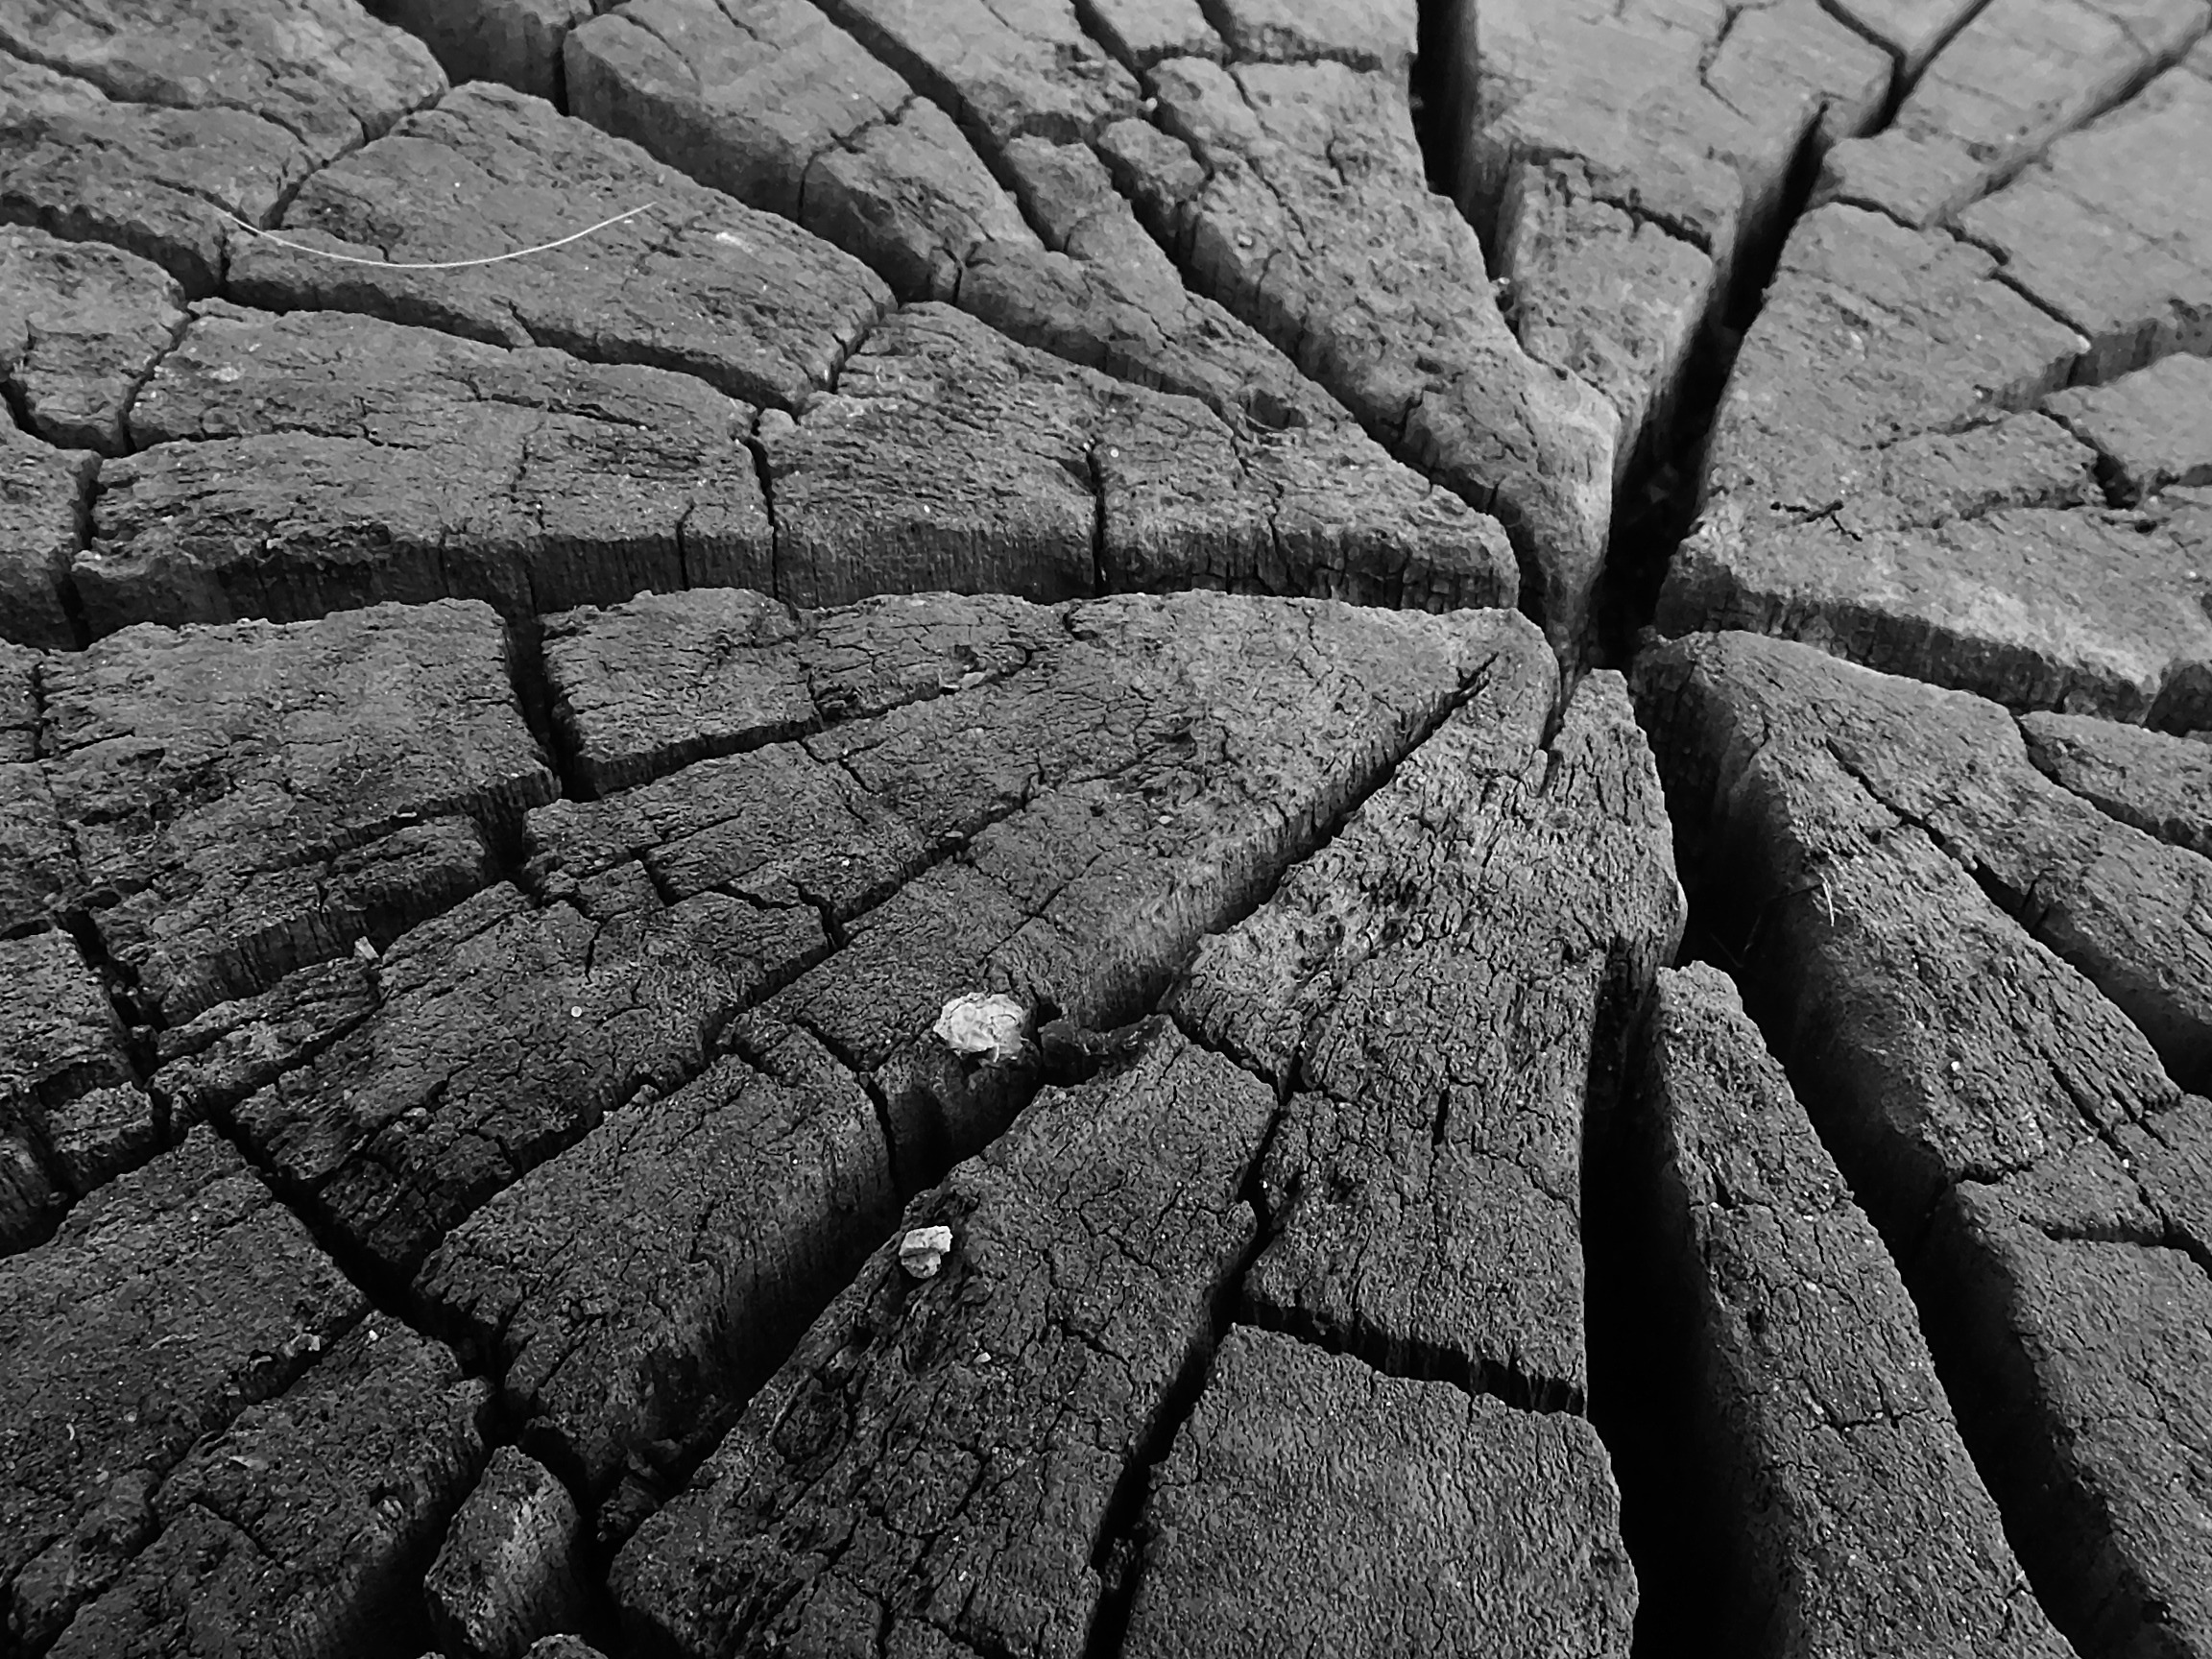
tree, nature, rock, branch, black and white, wood, photography, texture, leaf, trunk, atmosphere, wall, asphalt, bark, line, soil, stone wall, monochrome, cracks, road surface, monochrome photography, woody plant